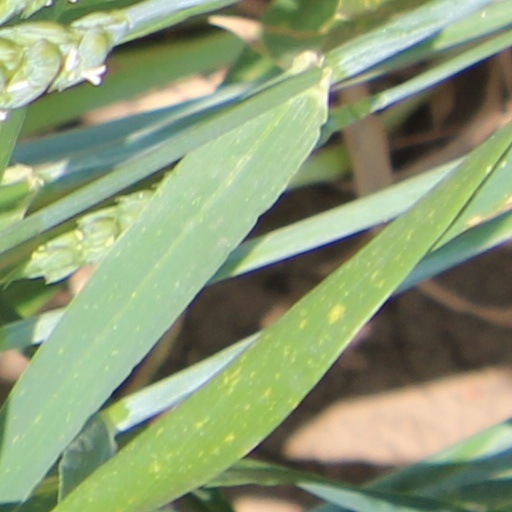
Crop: wheat